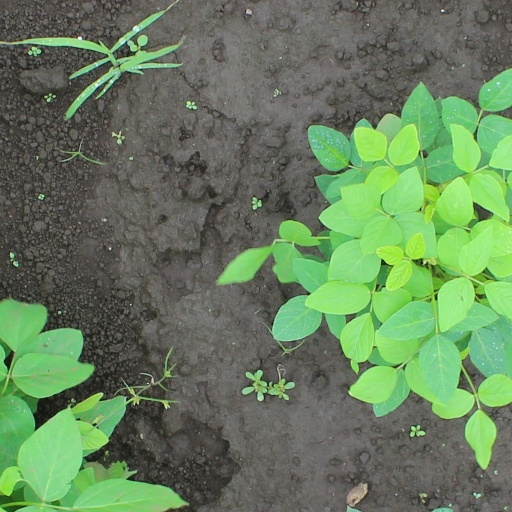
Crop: soybean